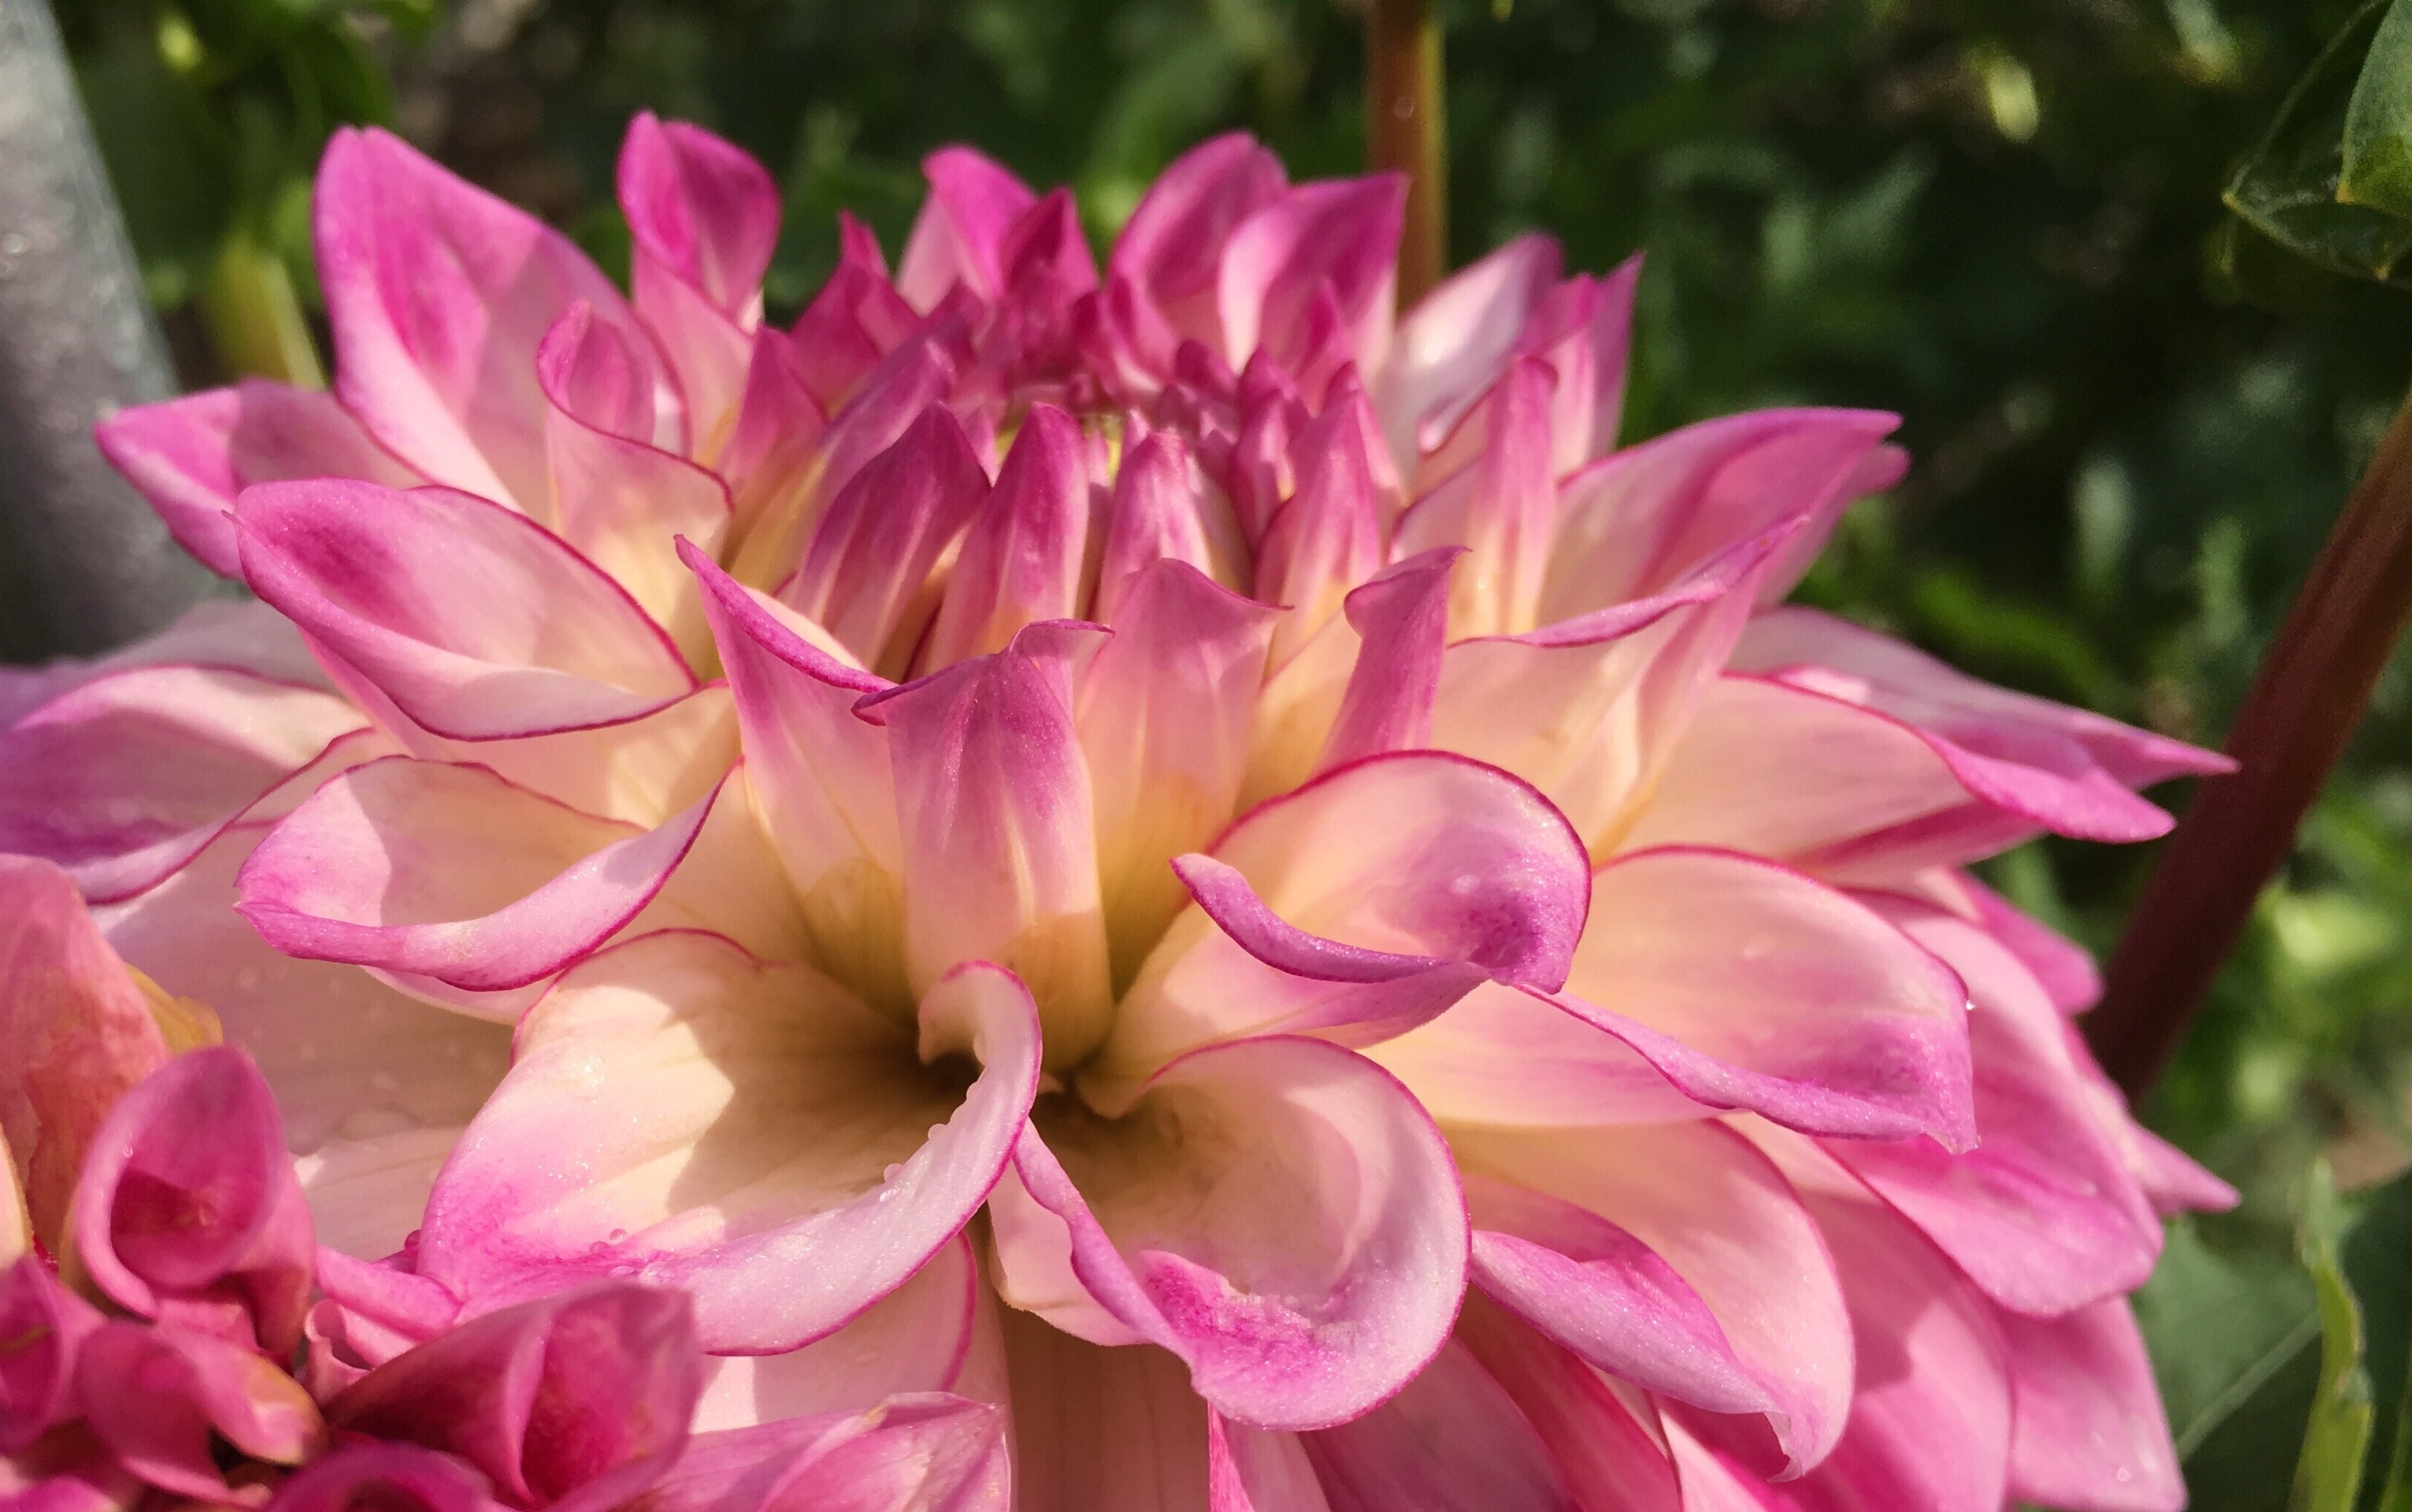
blossom, plant, flower, petal, botany, closeup, pink, flora, dahlia, orion, flowering plant, white and purple, daisy family, annual plant, land plant